Physics of whistles

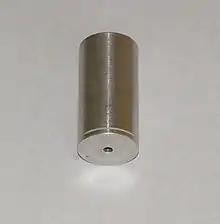
An acoustical diode

The unique feature of this whistle is that the tone sounds only with flow through the orifice from outside; it is an acoustical diode. A cylindrical cavity with a small circular, square-edged hole at one end and totally open at the other is known to generate a tone when air is passed through it. It is subject to frequency jumps and hysteresis loops similar to the hole tone. There appear to be two stages, and the feedback is likely class II if the tube is short. The fundamental tone occurs near "λ" = 4"L", so one characteristic dimension is "L", the length of the tube. The characteristic speed "U" is that of the flow through the hole.